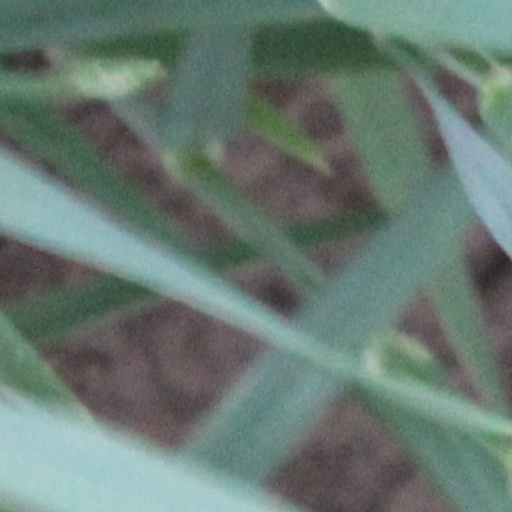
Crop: wheat